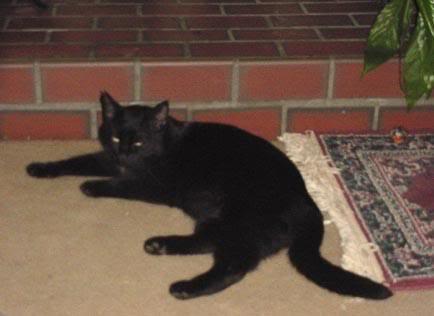
Bombay